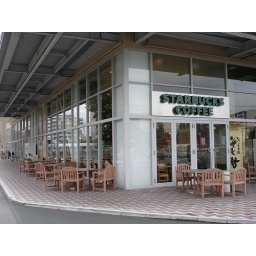
The table near the door is usually occupied by the local smokers.